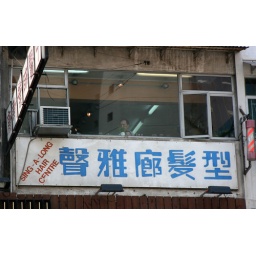
near bowrington road market in causeway bay